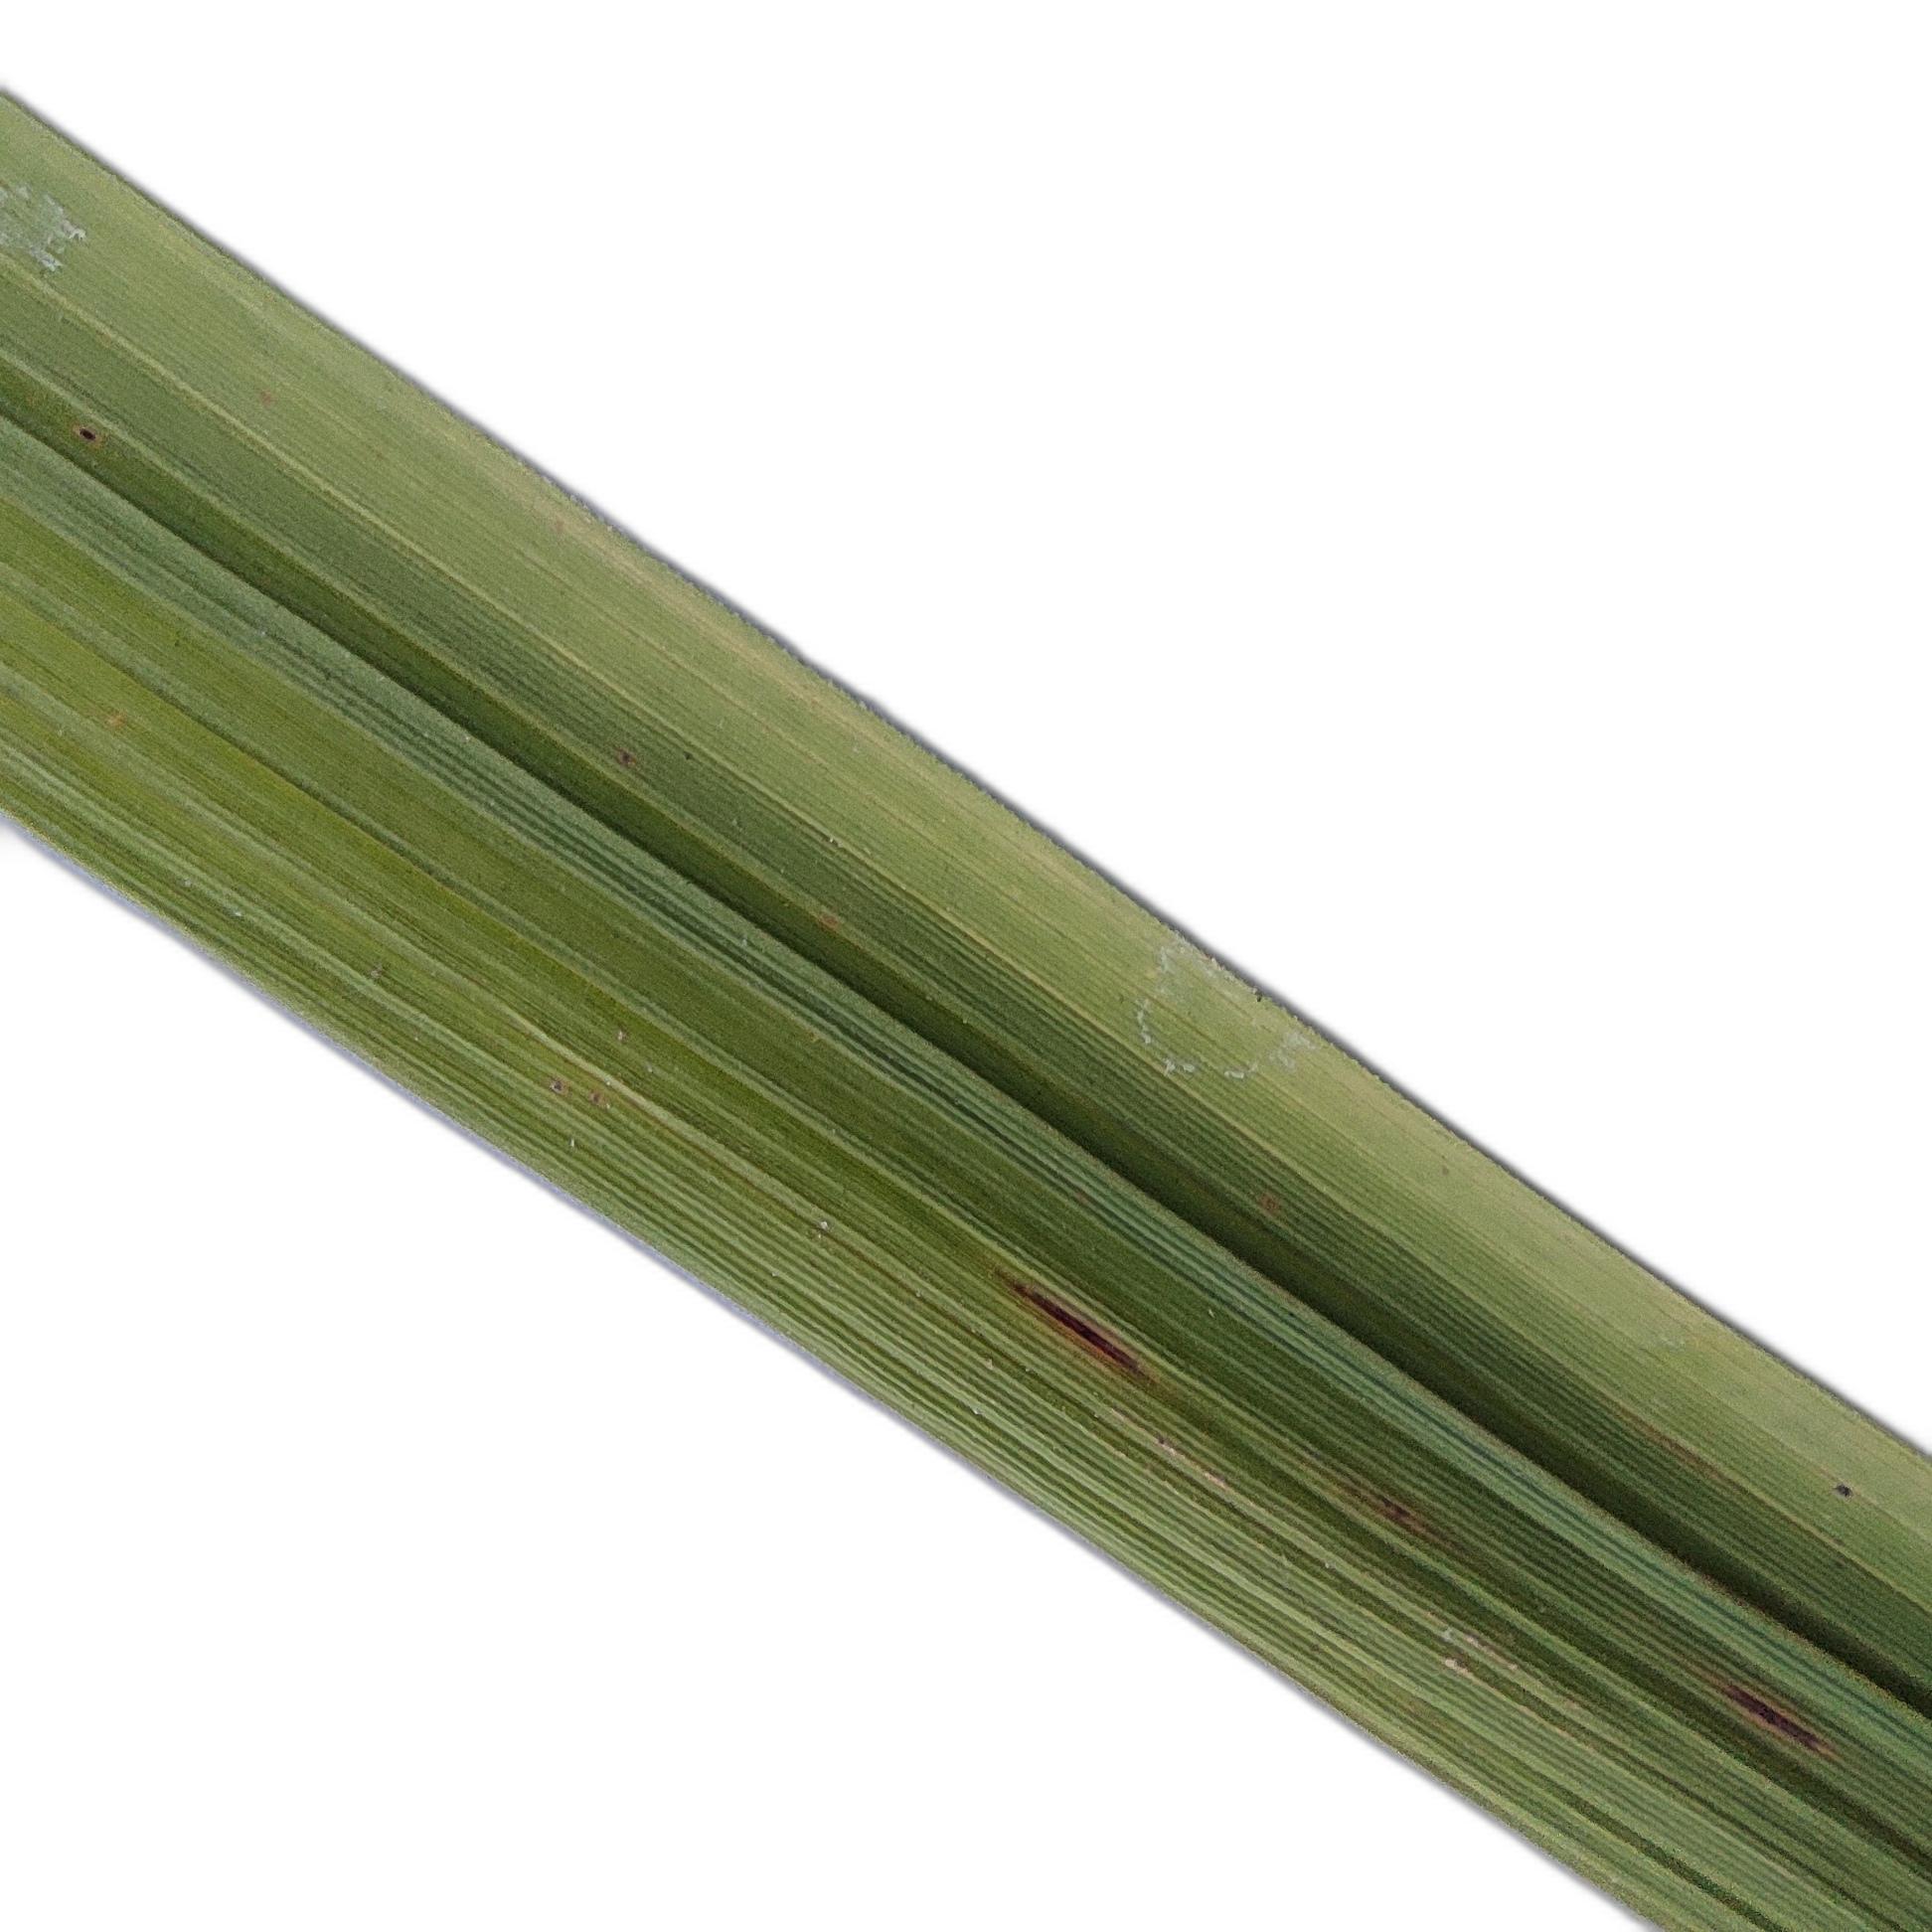
Label: Rice Blast